Evesham

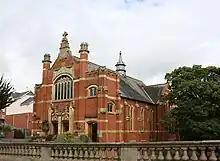
The 1906 sandstone and red brick Evesham Methodist Church on the banks of the River Avon

Evesham Borough Council, which was based at Evesham Town Hall, administered the town until 1974 when Wychavon District Council became the local authority. Evesham is now a town and civil parish governed at the lowest tier of local government by Evesham Town Council, part of the Wychavon District of the County of Worcestershire. Residents in the eight council electoral wards are represented by 24 elected members. The wards, based on streets, are represented by elected councillors: Abbey (1), Avon (2), Bengeworth (5), Fairfield (1), Great Hampton (3), Little Hampton (5), South (5), Twyford (2). The council is chaired by a mayor, and has a Town Clerk who acts as chief officer.